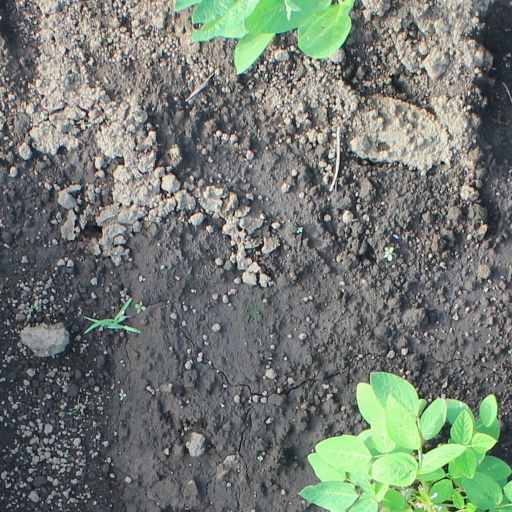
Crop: soybean